Pacific Far East Line

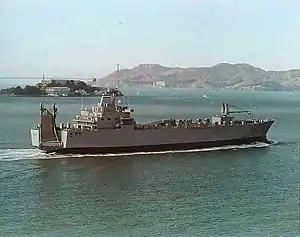
Type C7 Ship

Bethlehem Steel's Sparrows Point Shipyard constructed two C7-S-88a container ships for Pacific Far East Line (PFEL). The two new ships were launched as SS "Australia Bear" and SS "New Zealand Bear". "Australia Bear" was completed in 1973, but before "New Zealand Bear" had been fully outfitted both ships were sold in 1974 to Sea-Land Service, Inc. and renamed "Sea-Land Consumer" and "Sea-Land Producer" as Sealand's SL18P class. Sea-Land was bought by the CSX Corporation in 1986, and both ships were renamed in 2000. The domestic U.S. liner operations of Sea-Land were sold in 2003 and subsequently operated under the name Horizon Lines. Their service life came in a full circle when Matson, who had initially designed the ships decades earlier, acquired Horizon Lines in 2015. The vessels would serve their new owners a few more years as "Matson Consumer" and "Matson Producer". They were scrapped in 2018 and 2019 respectively.